Al McCandless

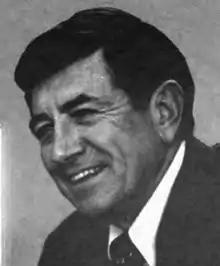

Alfred A. McCandless (July 23, 1927 August 9, 2017) was an American businessman, military veteran, and politician who served six terms as a Republican politician from California from 1983 to 1995.